John Minor Crawford House

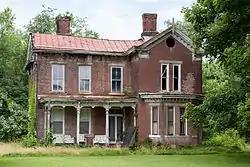
Front of the house, June 2014

The John Minor Crawford House, also known as Building 301, is an historic American home that is located in Monongahela Township in Greene County, Pennsylvania.